Chumi Gyatse Falls

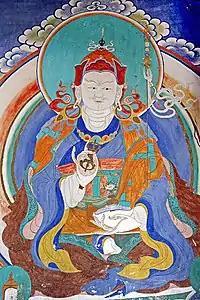
A mural of Padmasambhava from Bhutan

The earliest mention of the place is in "Padma bka’ thang", a fourteenth century mythography of Padmasambhava by Orgyen Lingpa; Padmasambhava stayed in Domtsang for five days, and it was one of the seven regions in Mon to have been blessed by him. Since then, Domtsang has been associated with meditation in a spectrum of Buddhist literature.